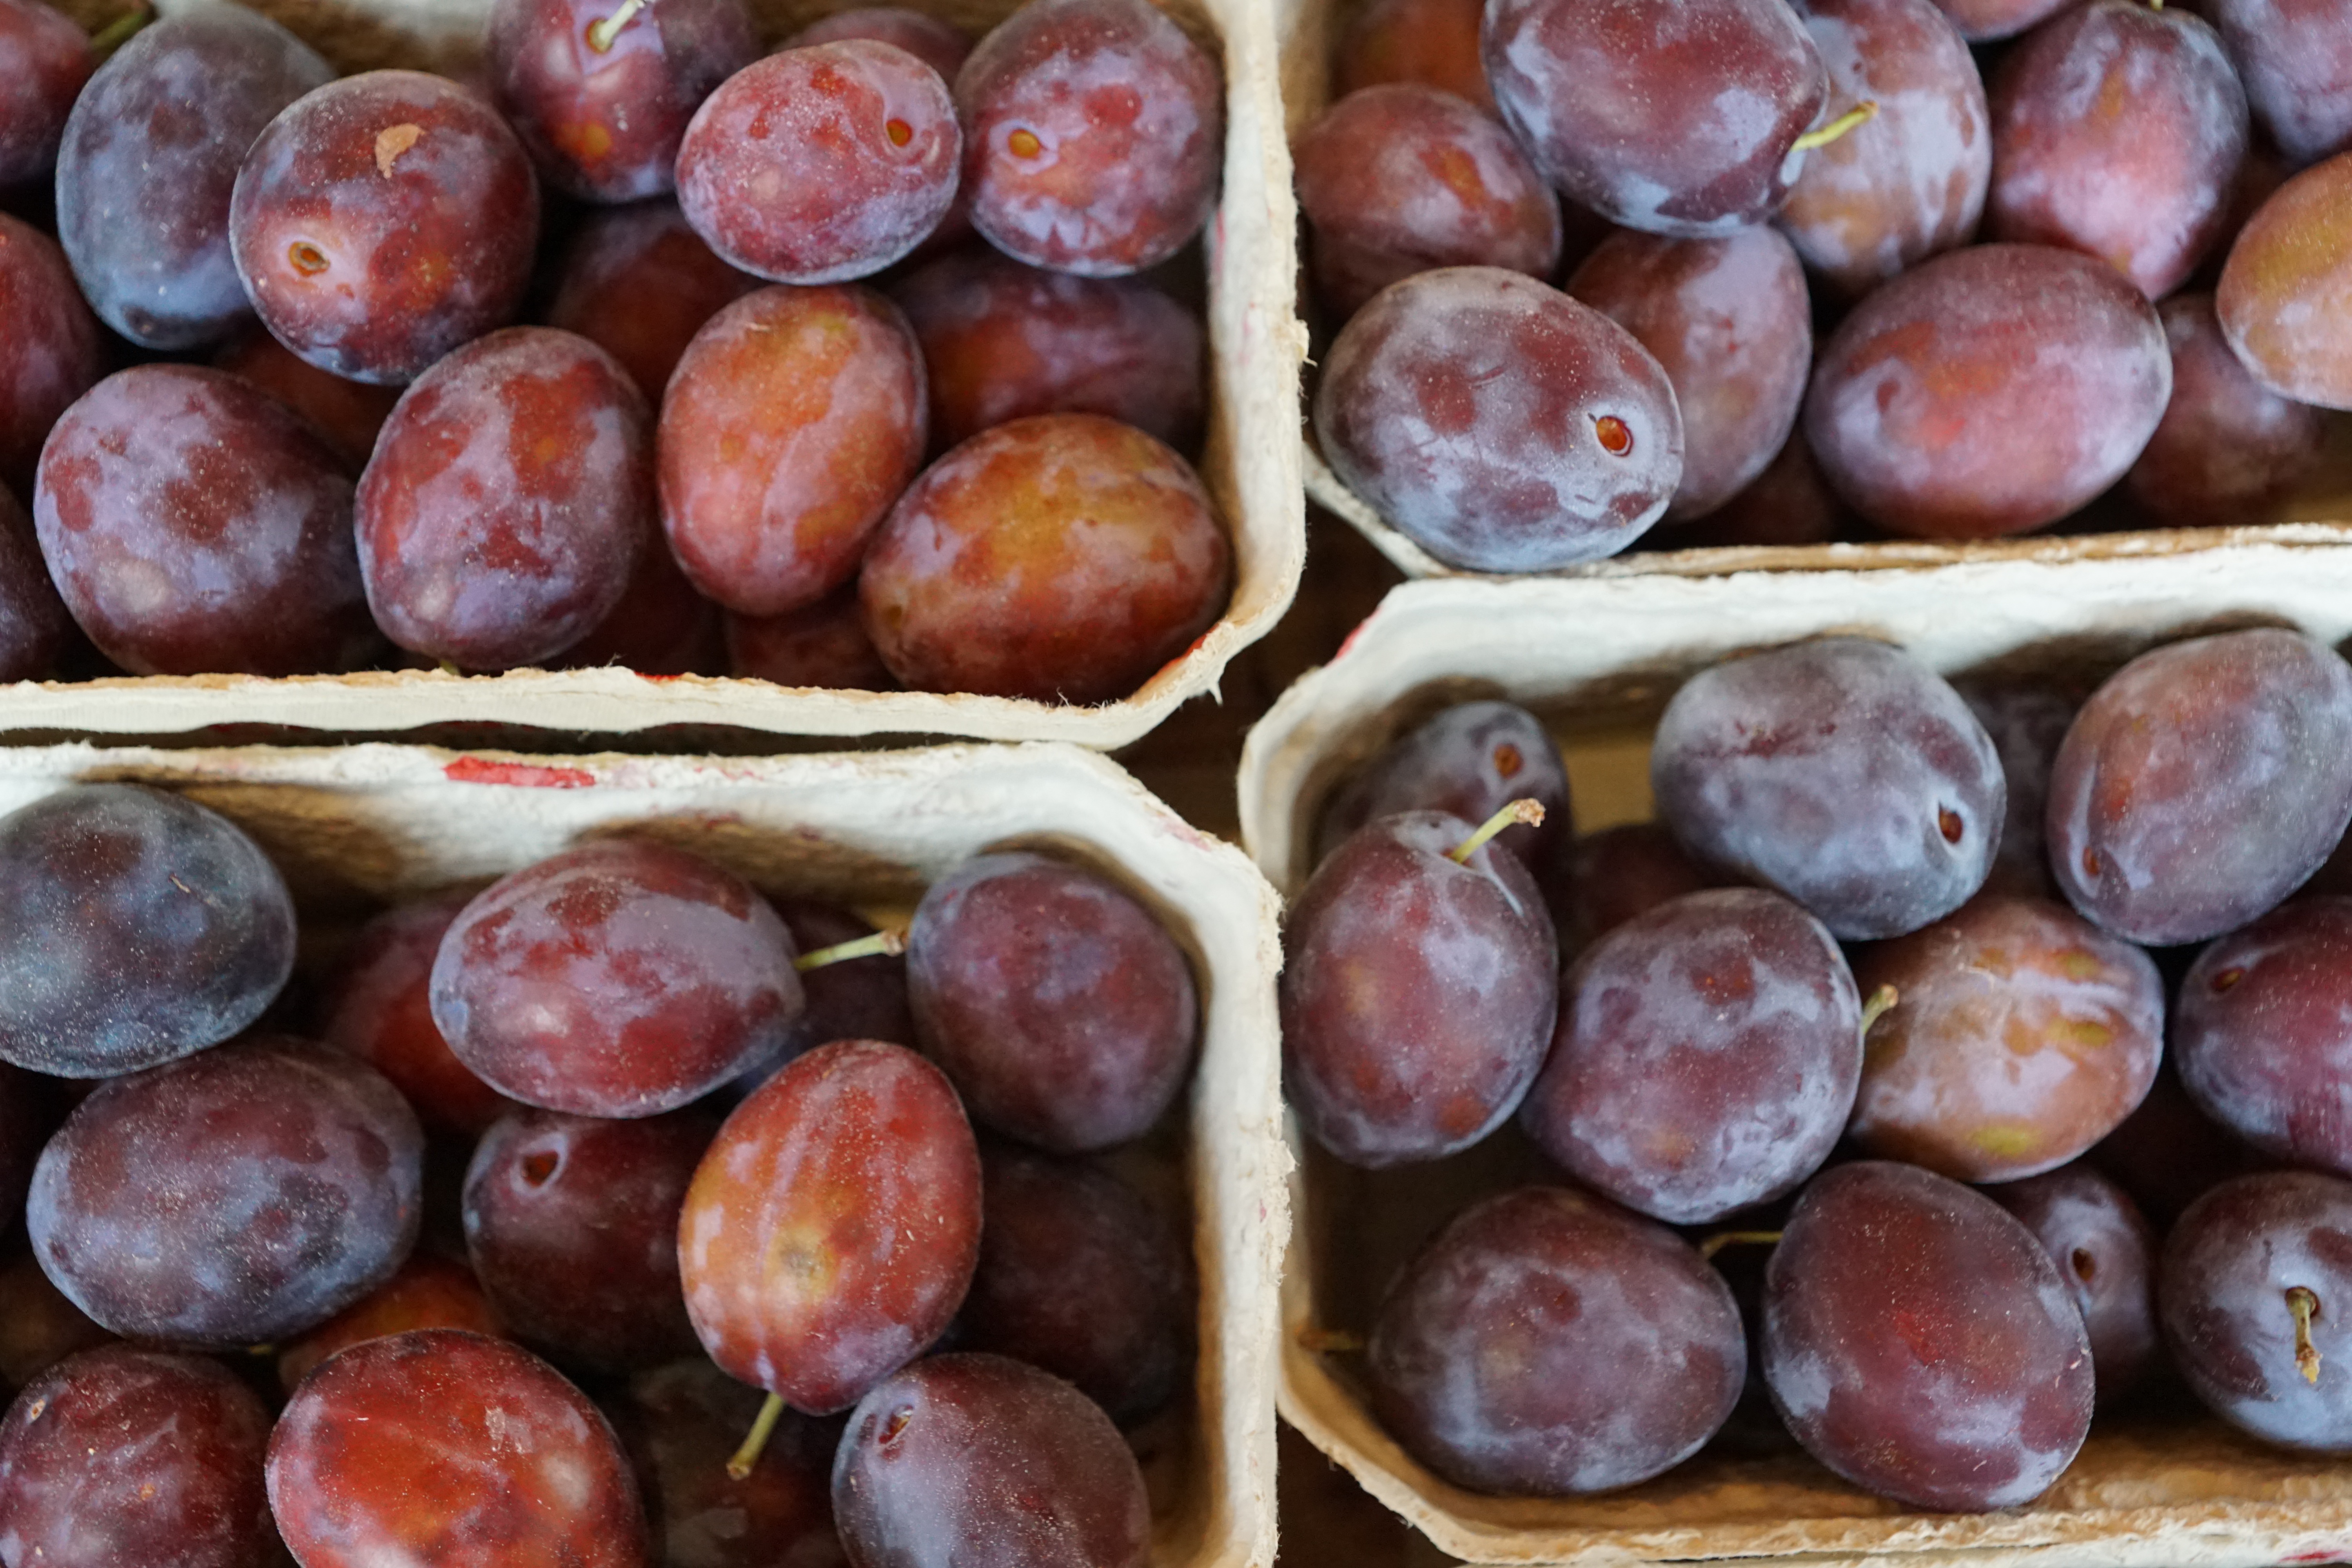
plant, fruit, food, produce, healthy, eat, delicious, plum, plums, flowering plant, rose family, nectarine, damson, land plant, pluot, camu camu